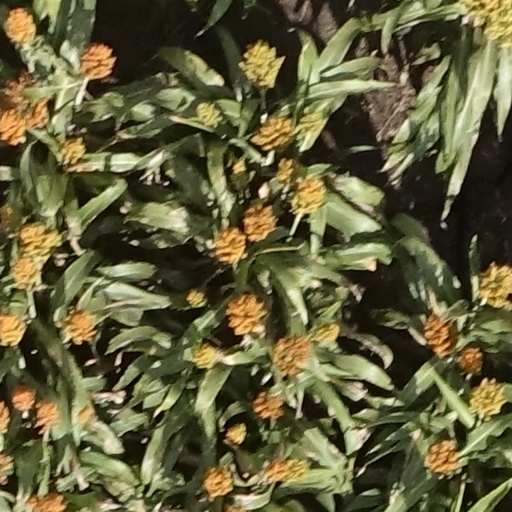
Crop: sorghum